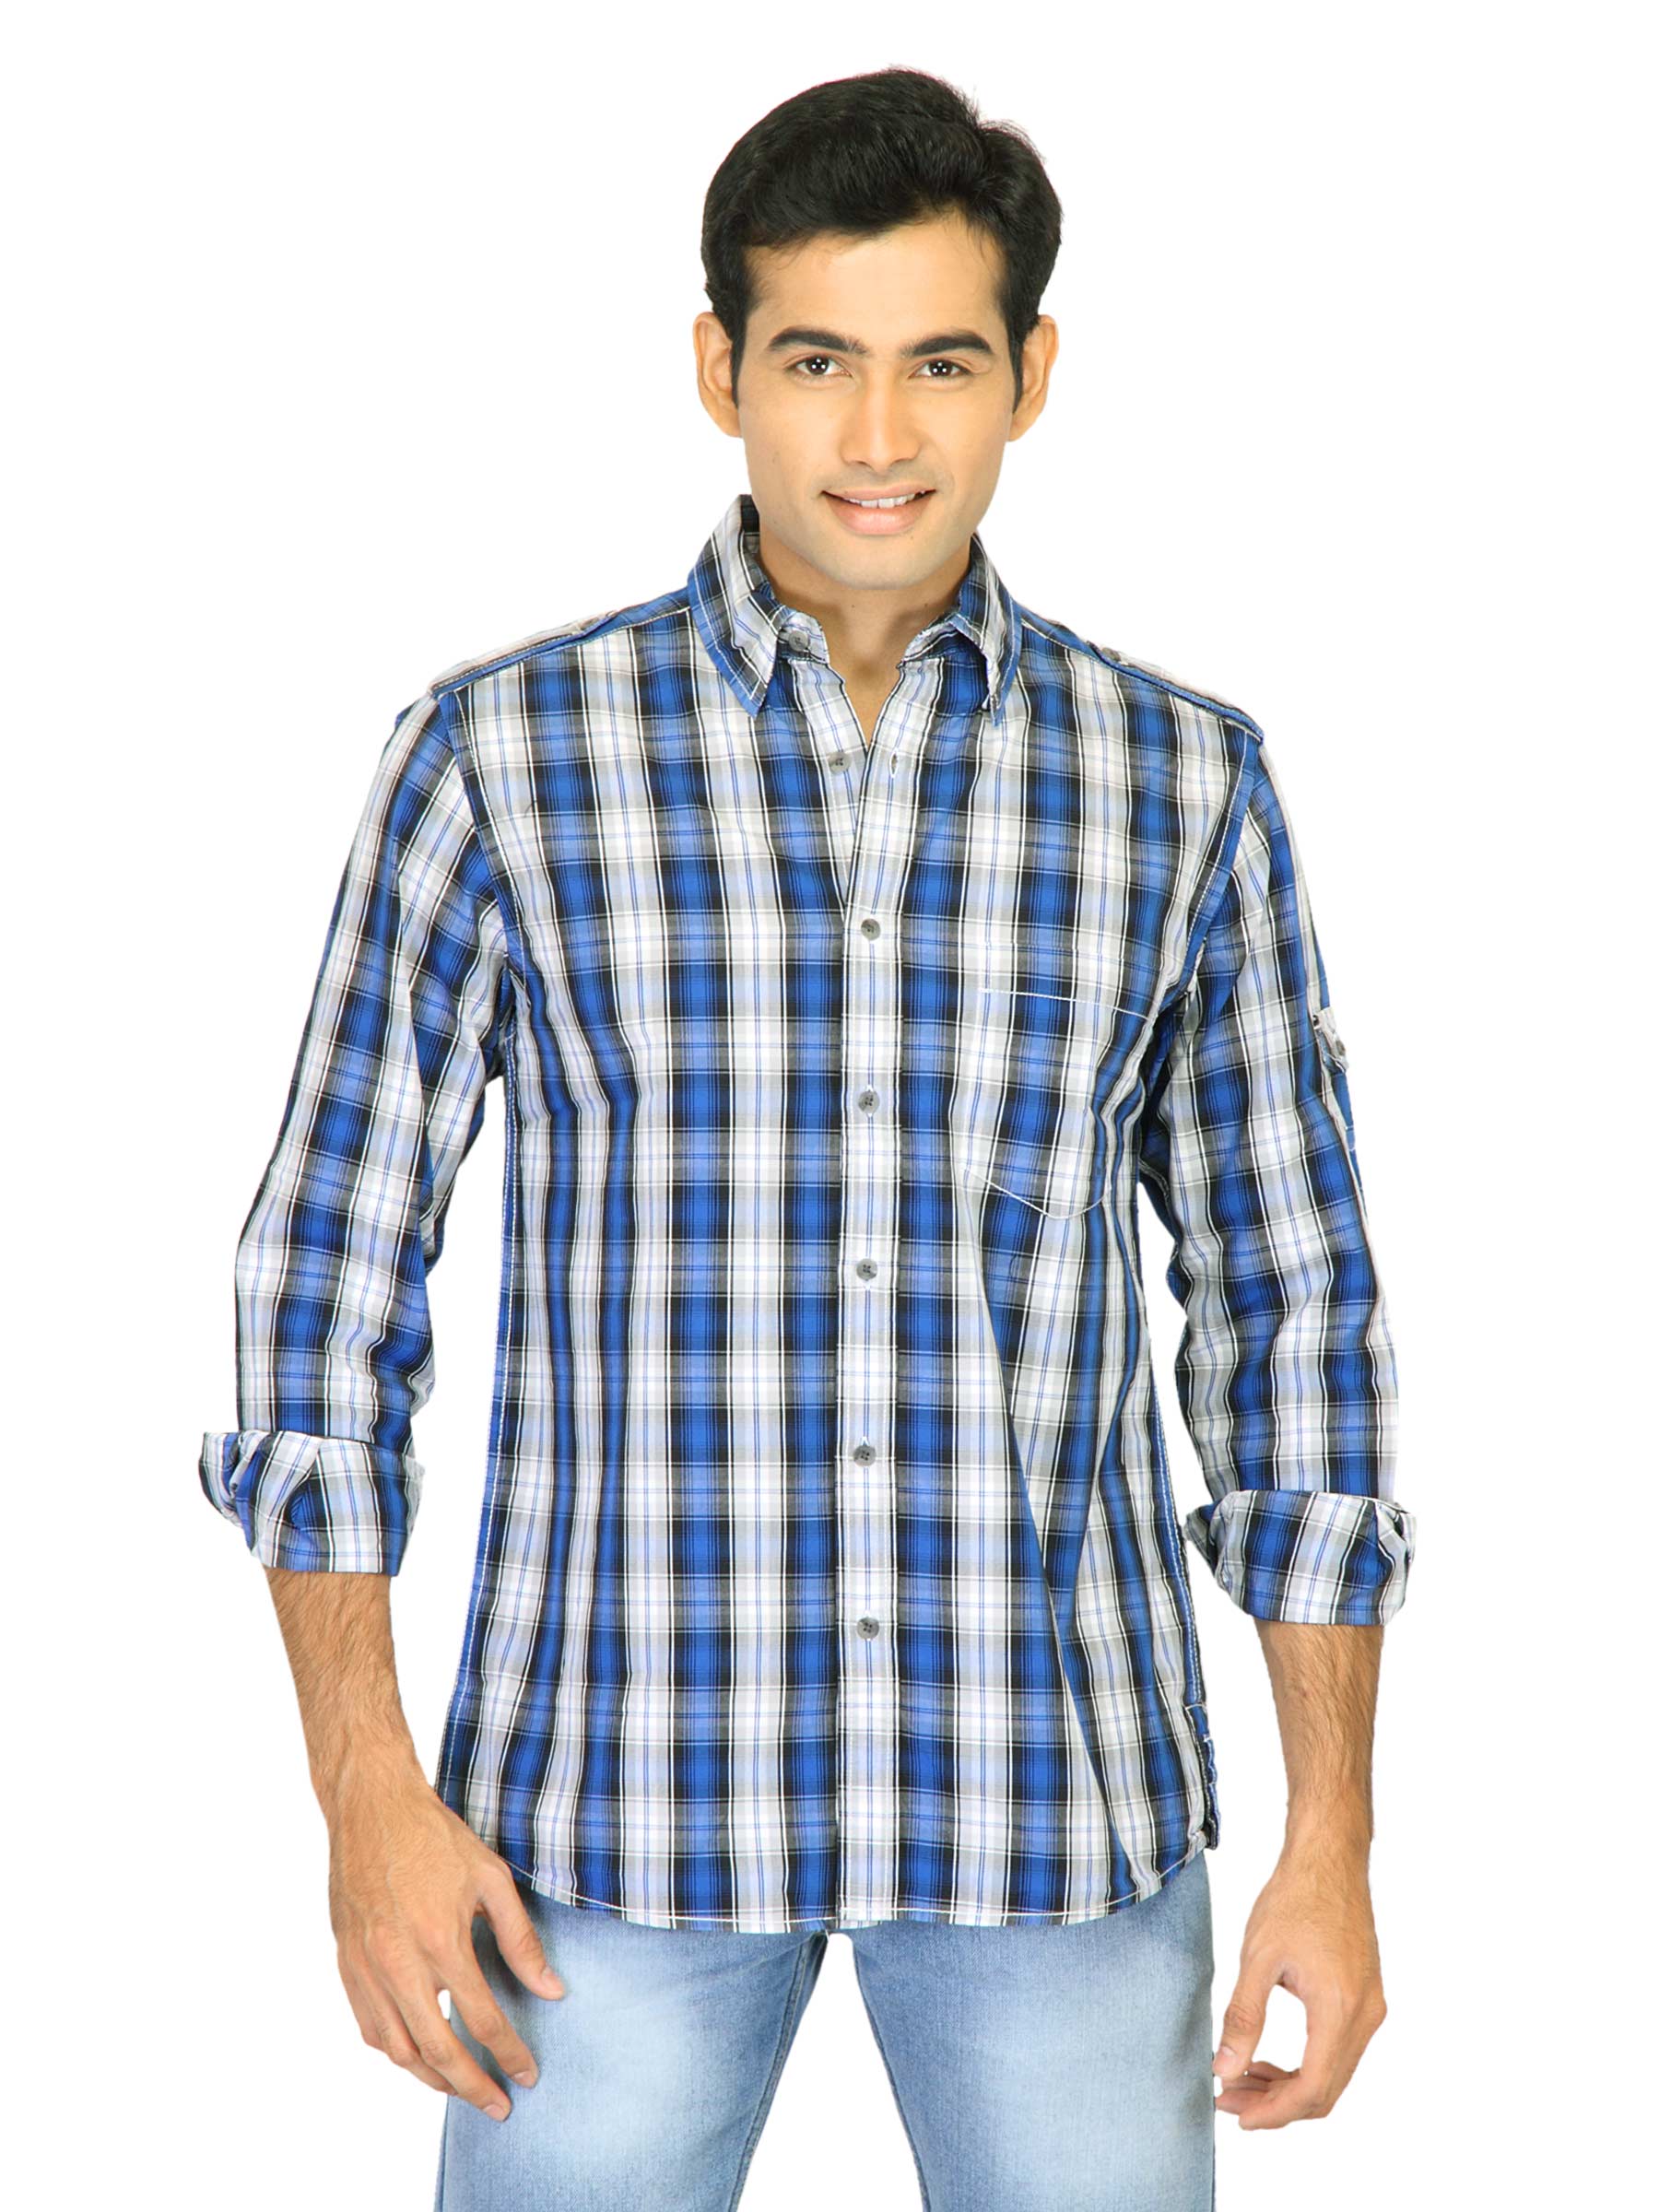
Indigo Nation Men Check Blue Shirts
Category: Apparel / Topwear / Shirts
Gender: Men
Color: Blue
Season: Fall 2011
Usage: Casual